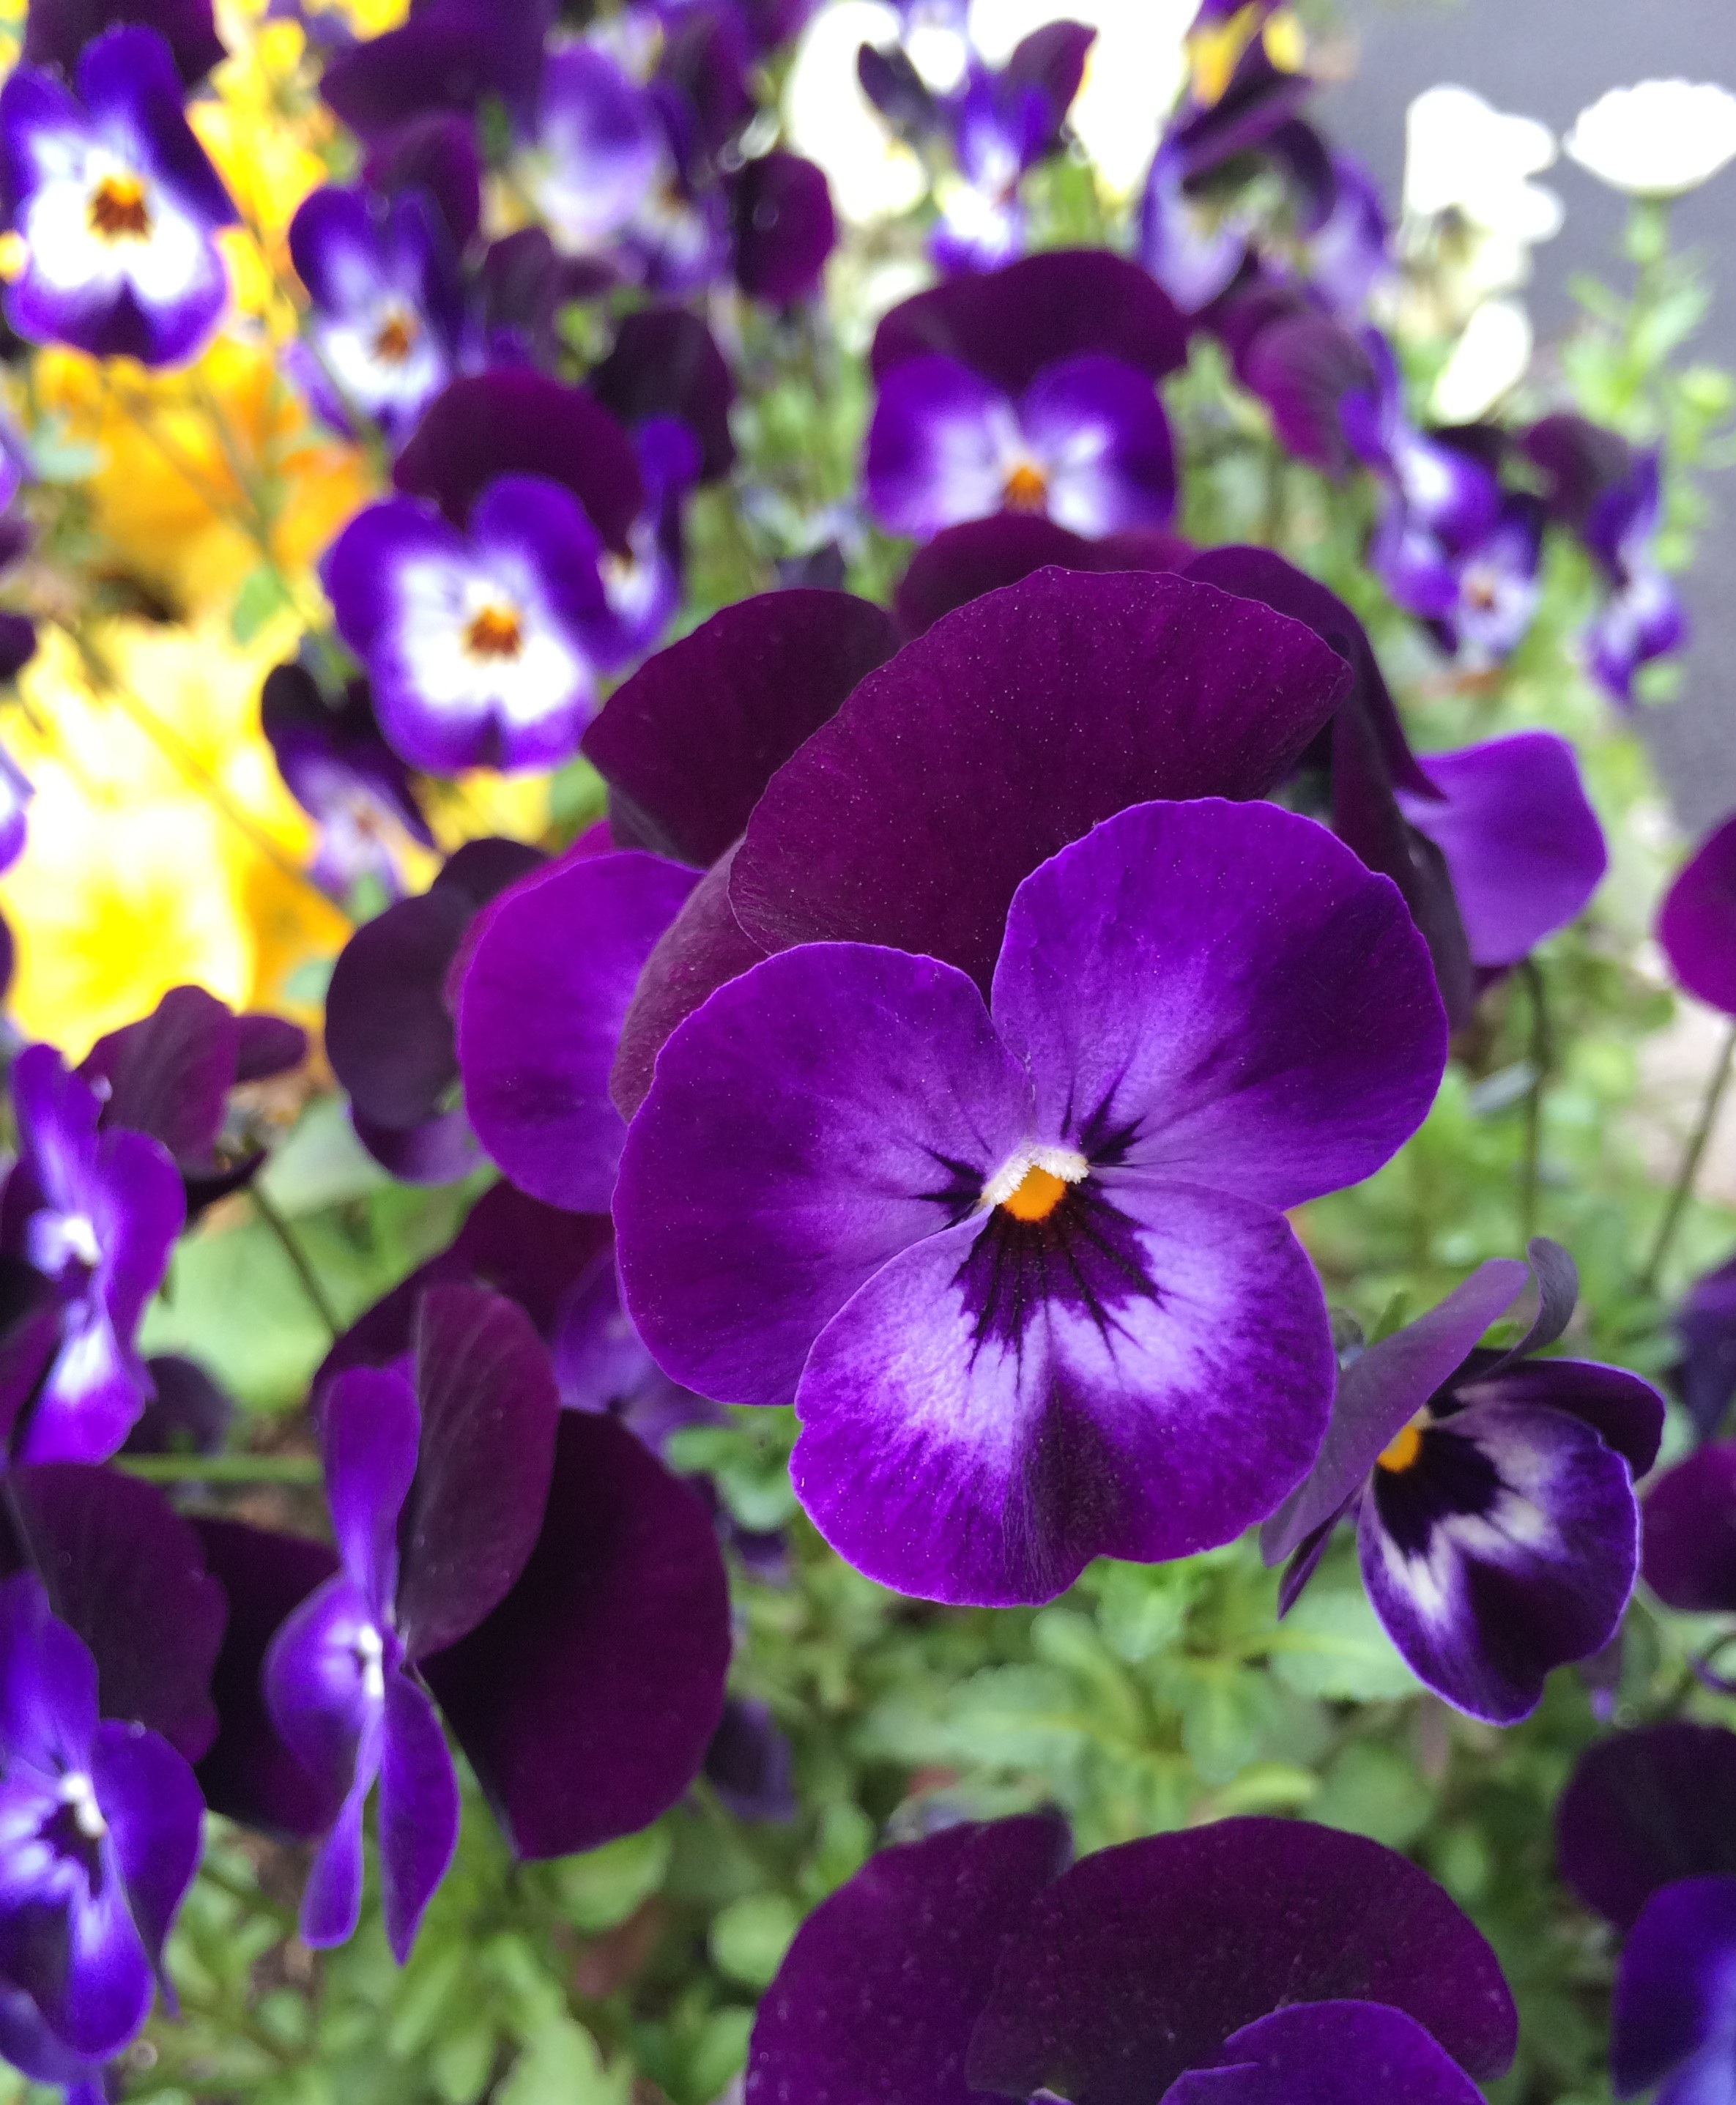
plant, flower, purple, petal, yellow, japan, flora, wildflower, flowers, brilliant, viola, pansy, flowering plant, annual plant, land plant, violet family